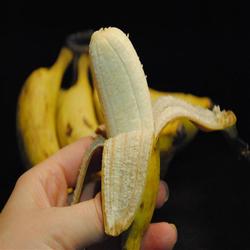
Label: Banana